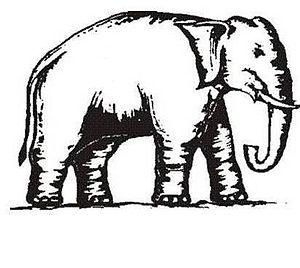
L'Inde dispose d'un système multipartite qui s'articule autour de quelques grands partis nationaux et une multitude de partis régionaux plus petits.